Astronomical radio source

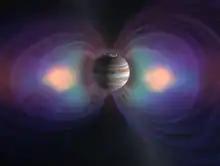
Magnetosphere of Jupiter

Oscillation of electrons trapped in the magnetosphere of Jupiter produce strong radio signals, particularly bright in the decimeter band.